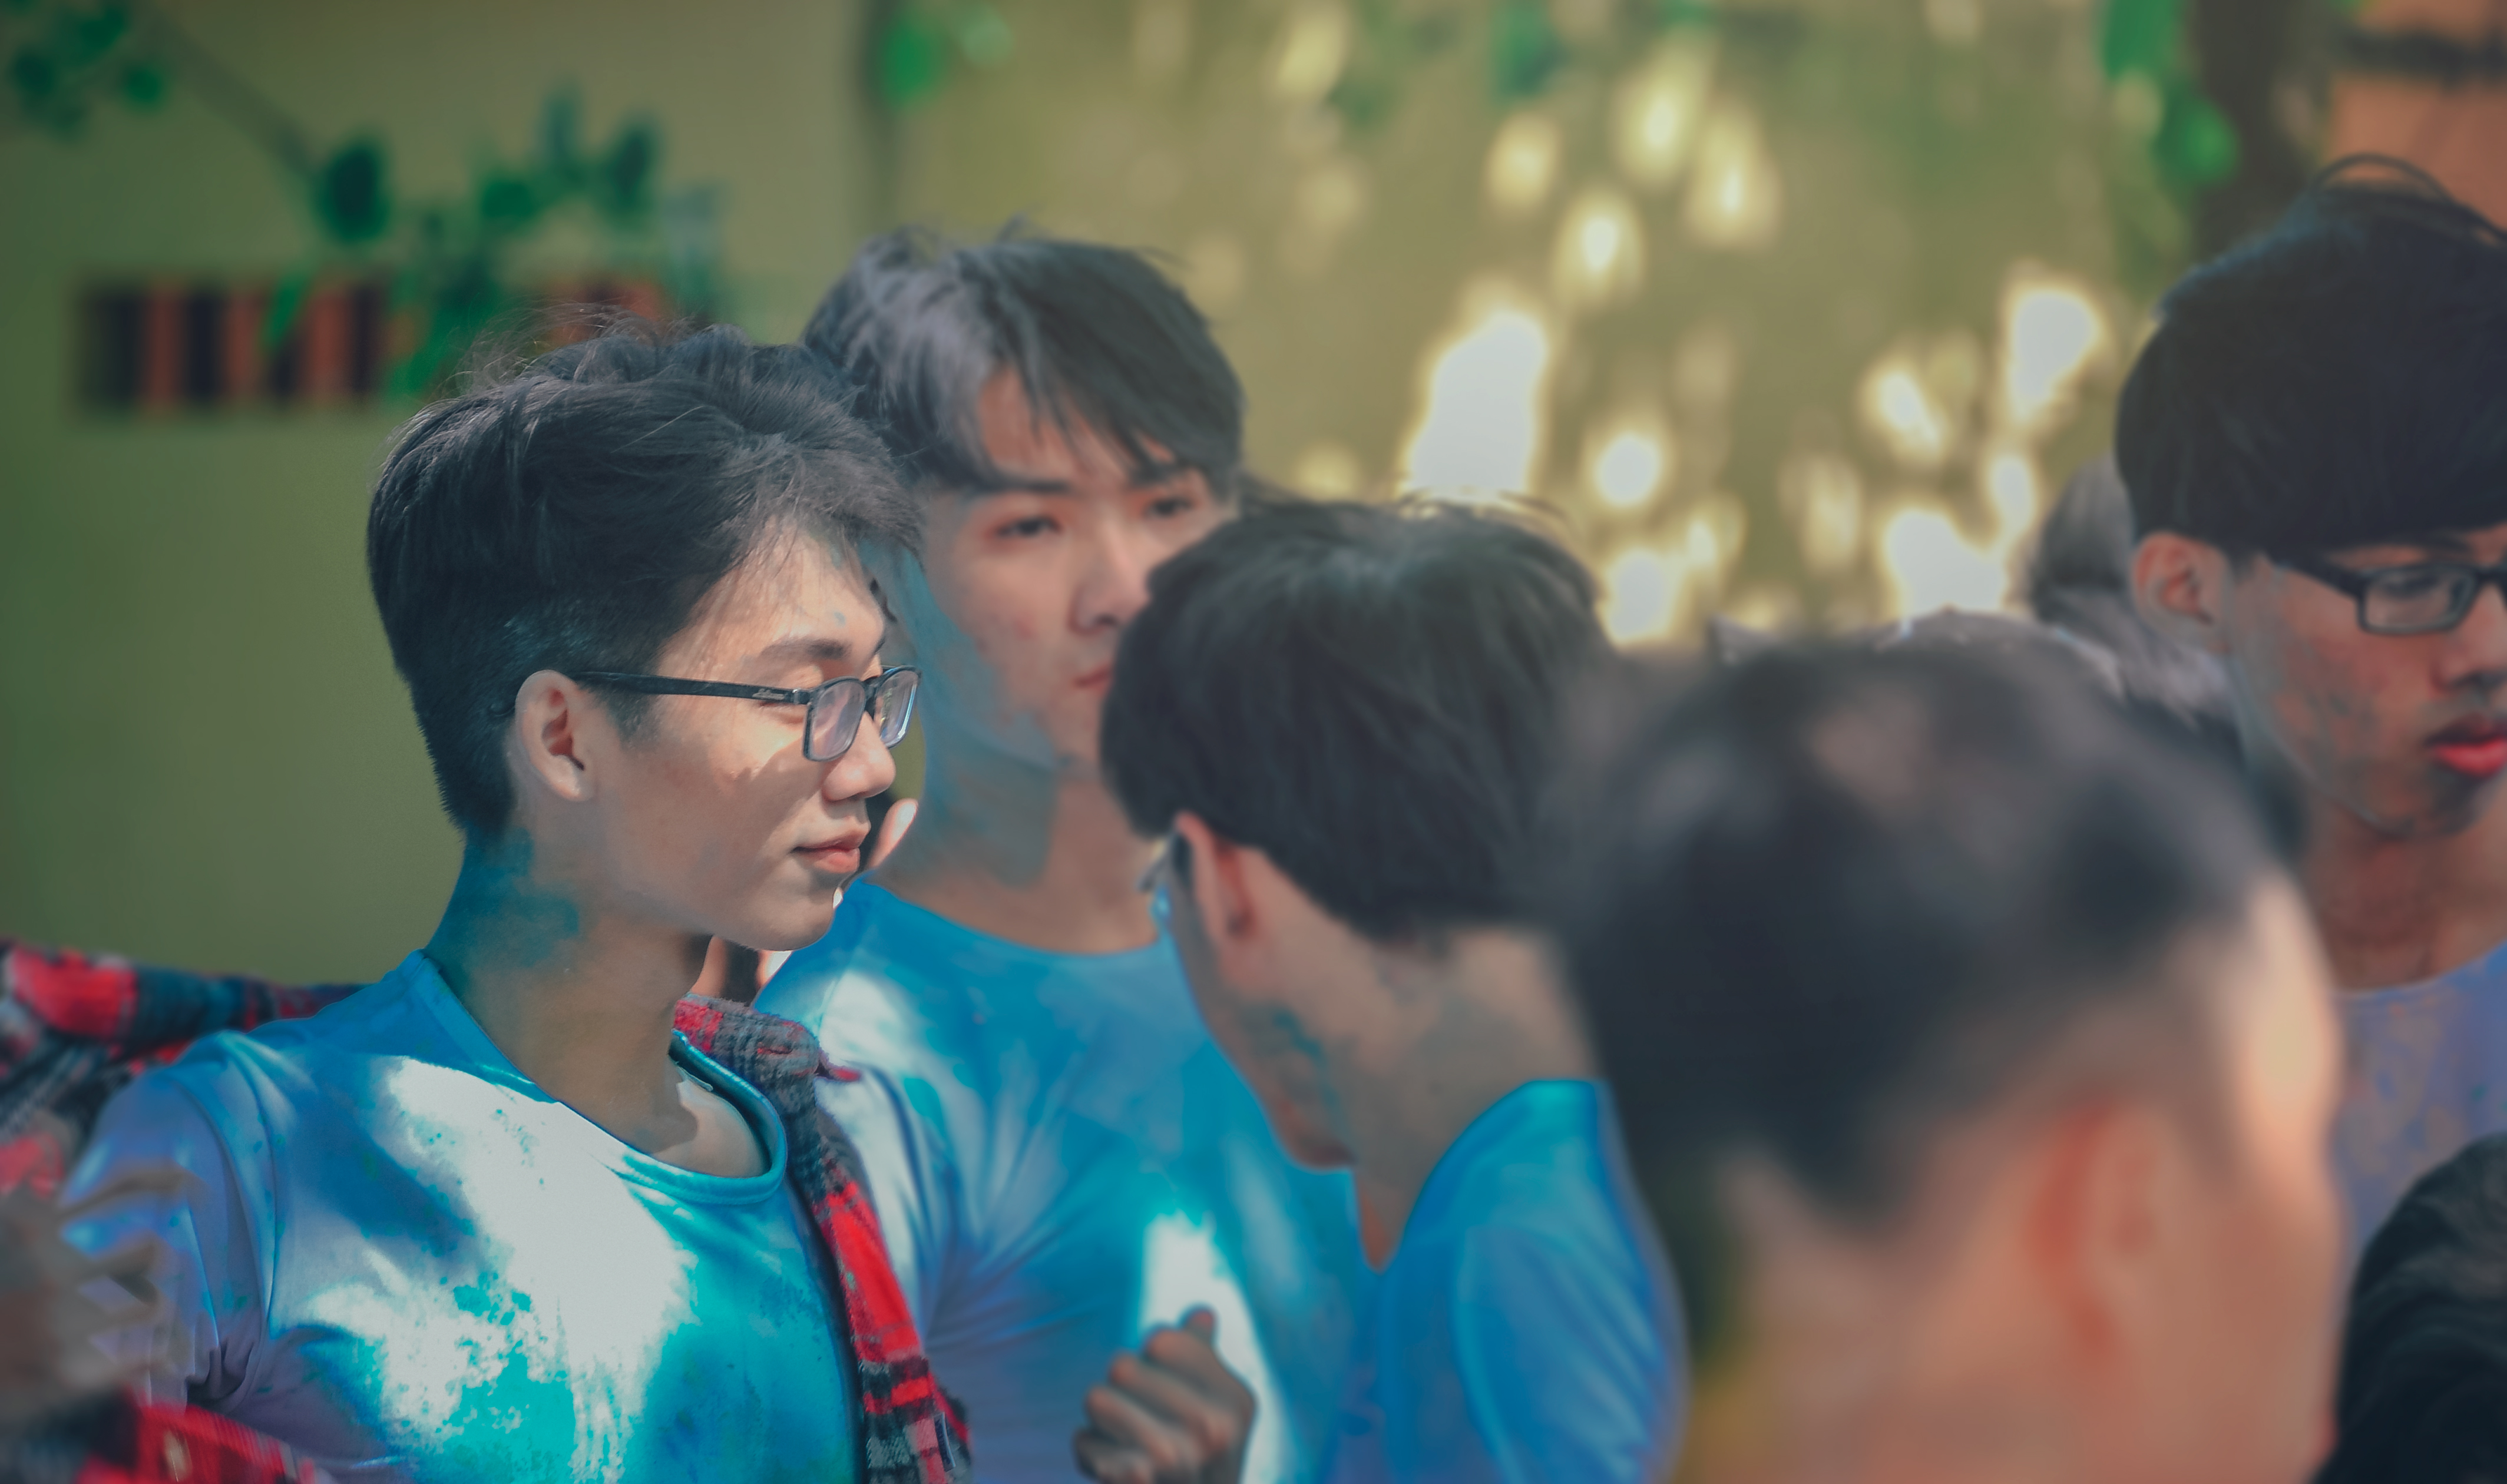
beautiful, boy, people, social group, day, fun, snapshot, male, photography, event, crowd, smile, human, girl, interaction, temple, recreation, friendship, ceremony, leisure, conversation